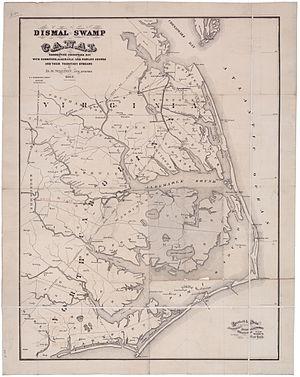
La campagne de Burnside en Caroline du Nord est une série de manœuvres militaires et de combats qui ont eu lieu pendant la guerre de Sécession sur les côtes de Caroline du Nord, entre février et juin 1862, dans le cadre du Plan Anaconda conçu par Winfield Scott. L'opération visait les ports situés dans les lagunes de la côte de Caroline du Nord, qui servaient à la fois de refuges aux forceurs de blocus et de « porte de derrière » à la Confédération.
Le canal du marais de Dismal est un canal situé le long de la partie est du Canal du Sinistre Marais, en Virginie et en Caroline du Nord. C'est le plus vieux canal entièrement creusé par l'homme aux États-Unis. Il est opérationnel depuis 1805.